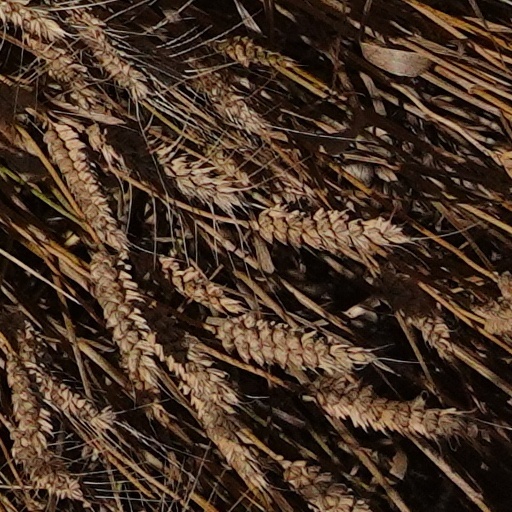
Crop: wheat